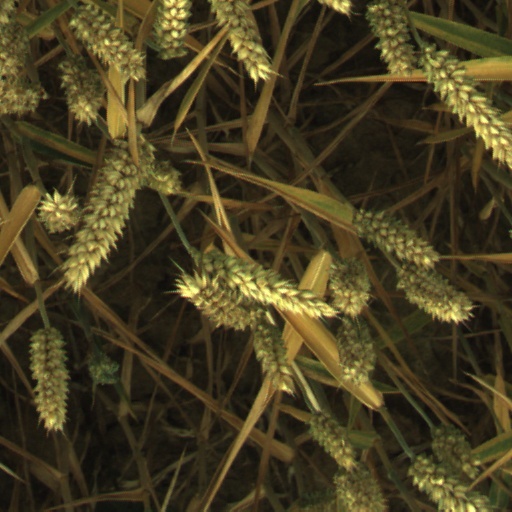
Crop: wheat